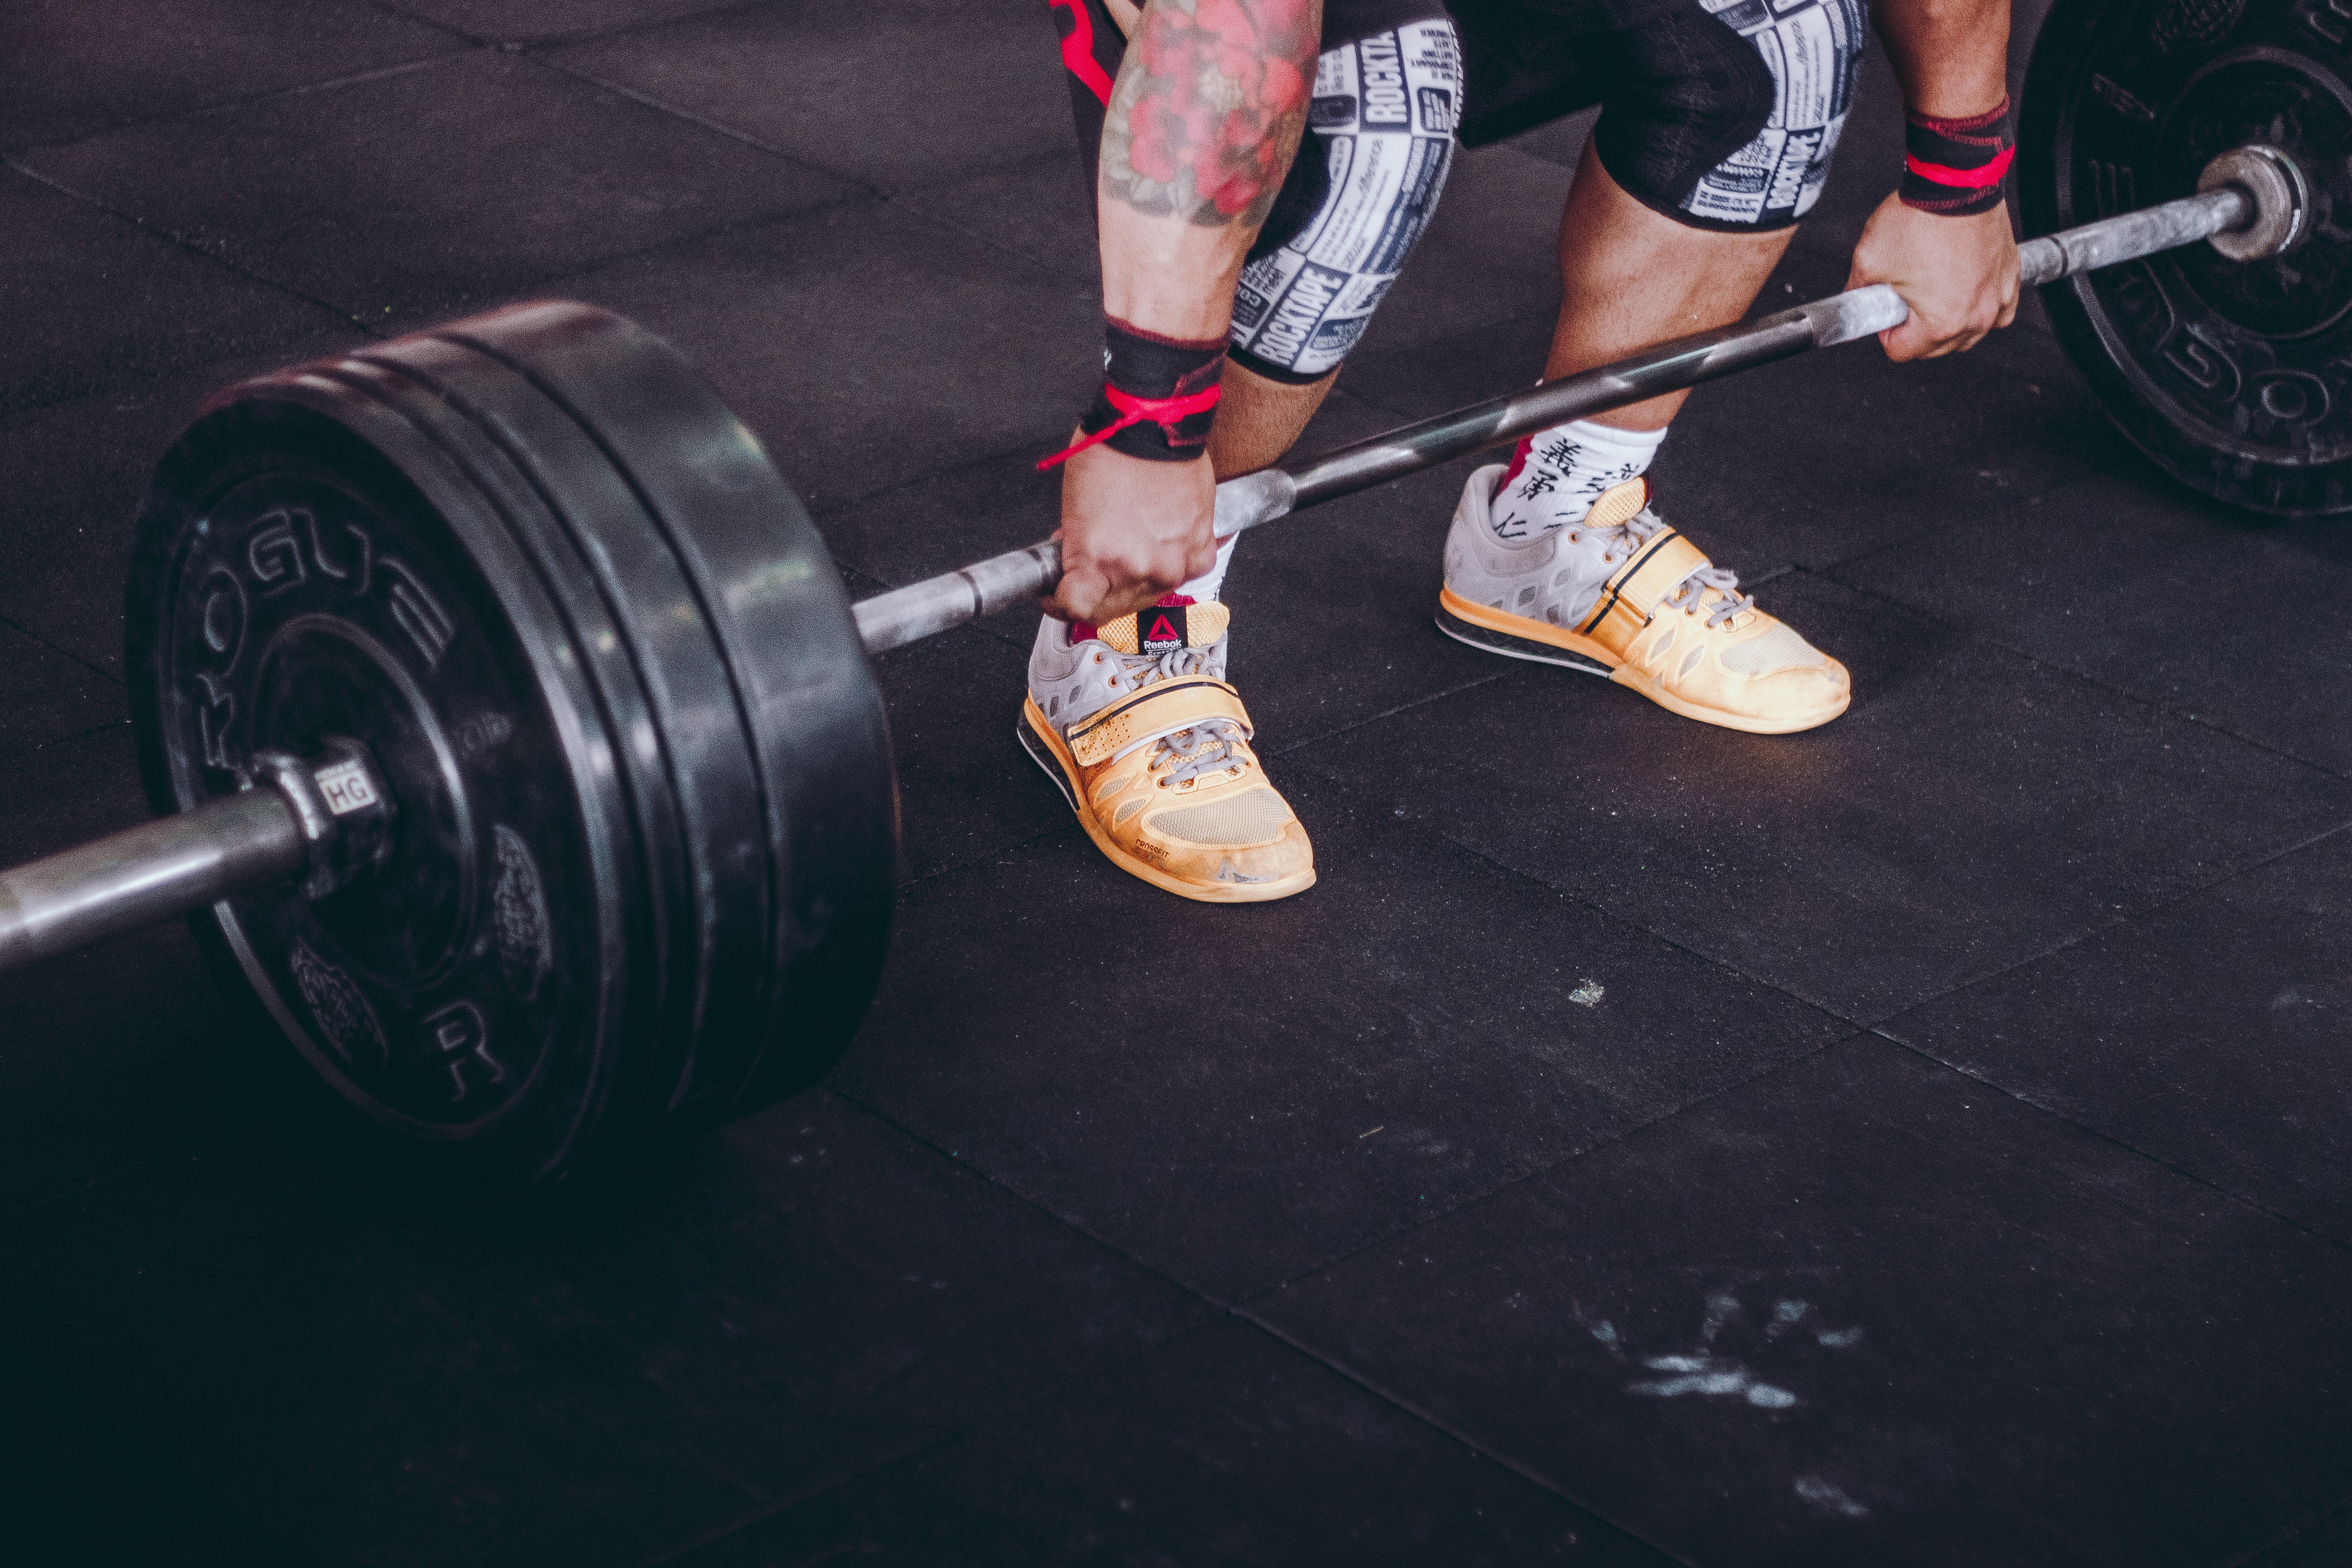
physical fitness, weightlifting, exercise equipment, human leg, barbell, weight training, powerlifting, strength training, weights, joint, deadlift, ankle, leg, crossfit, exercise, arm, calf, knee, individual sports, bodypump, human body, weightlifter, muscle, bodybuilding, thigh, sports equipment, Strength athletics, chest, sports training, sports